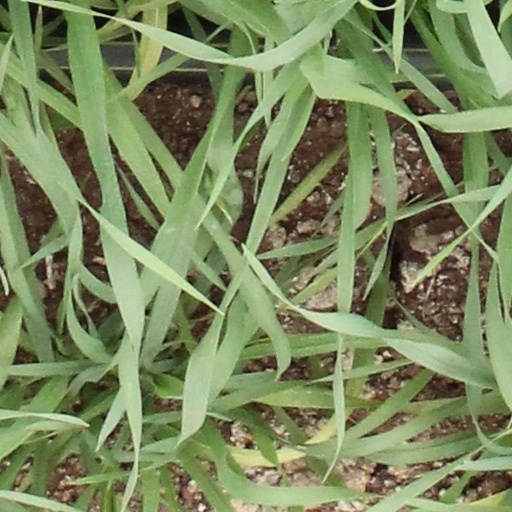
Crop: wheat